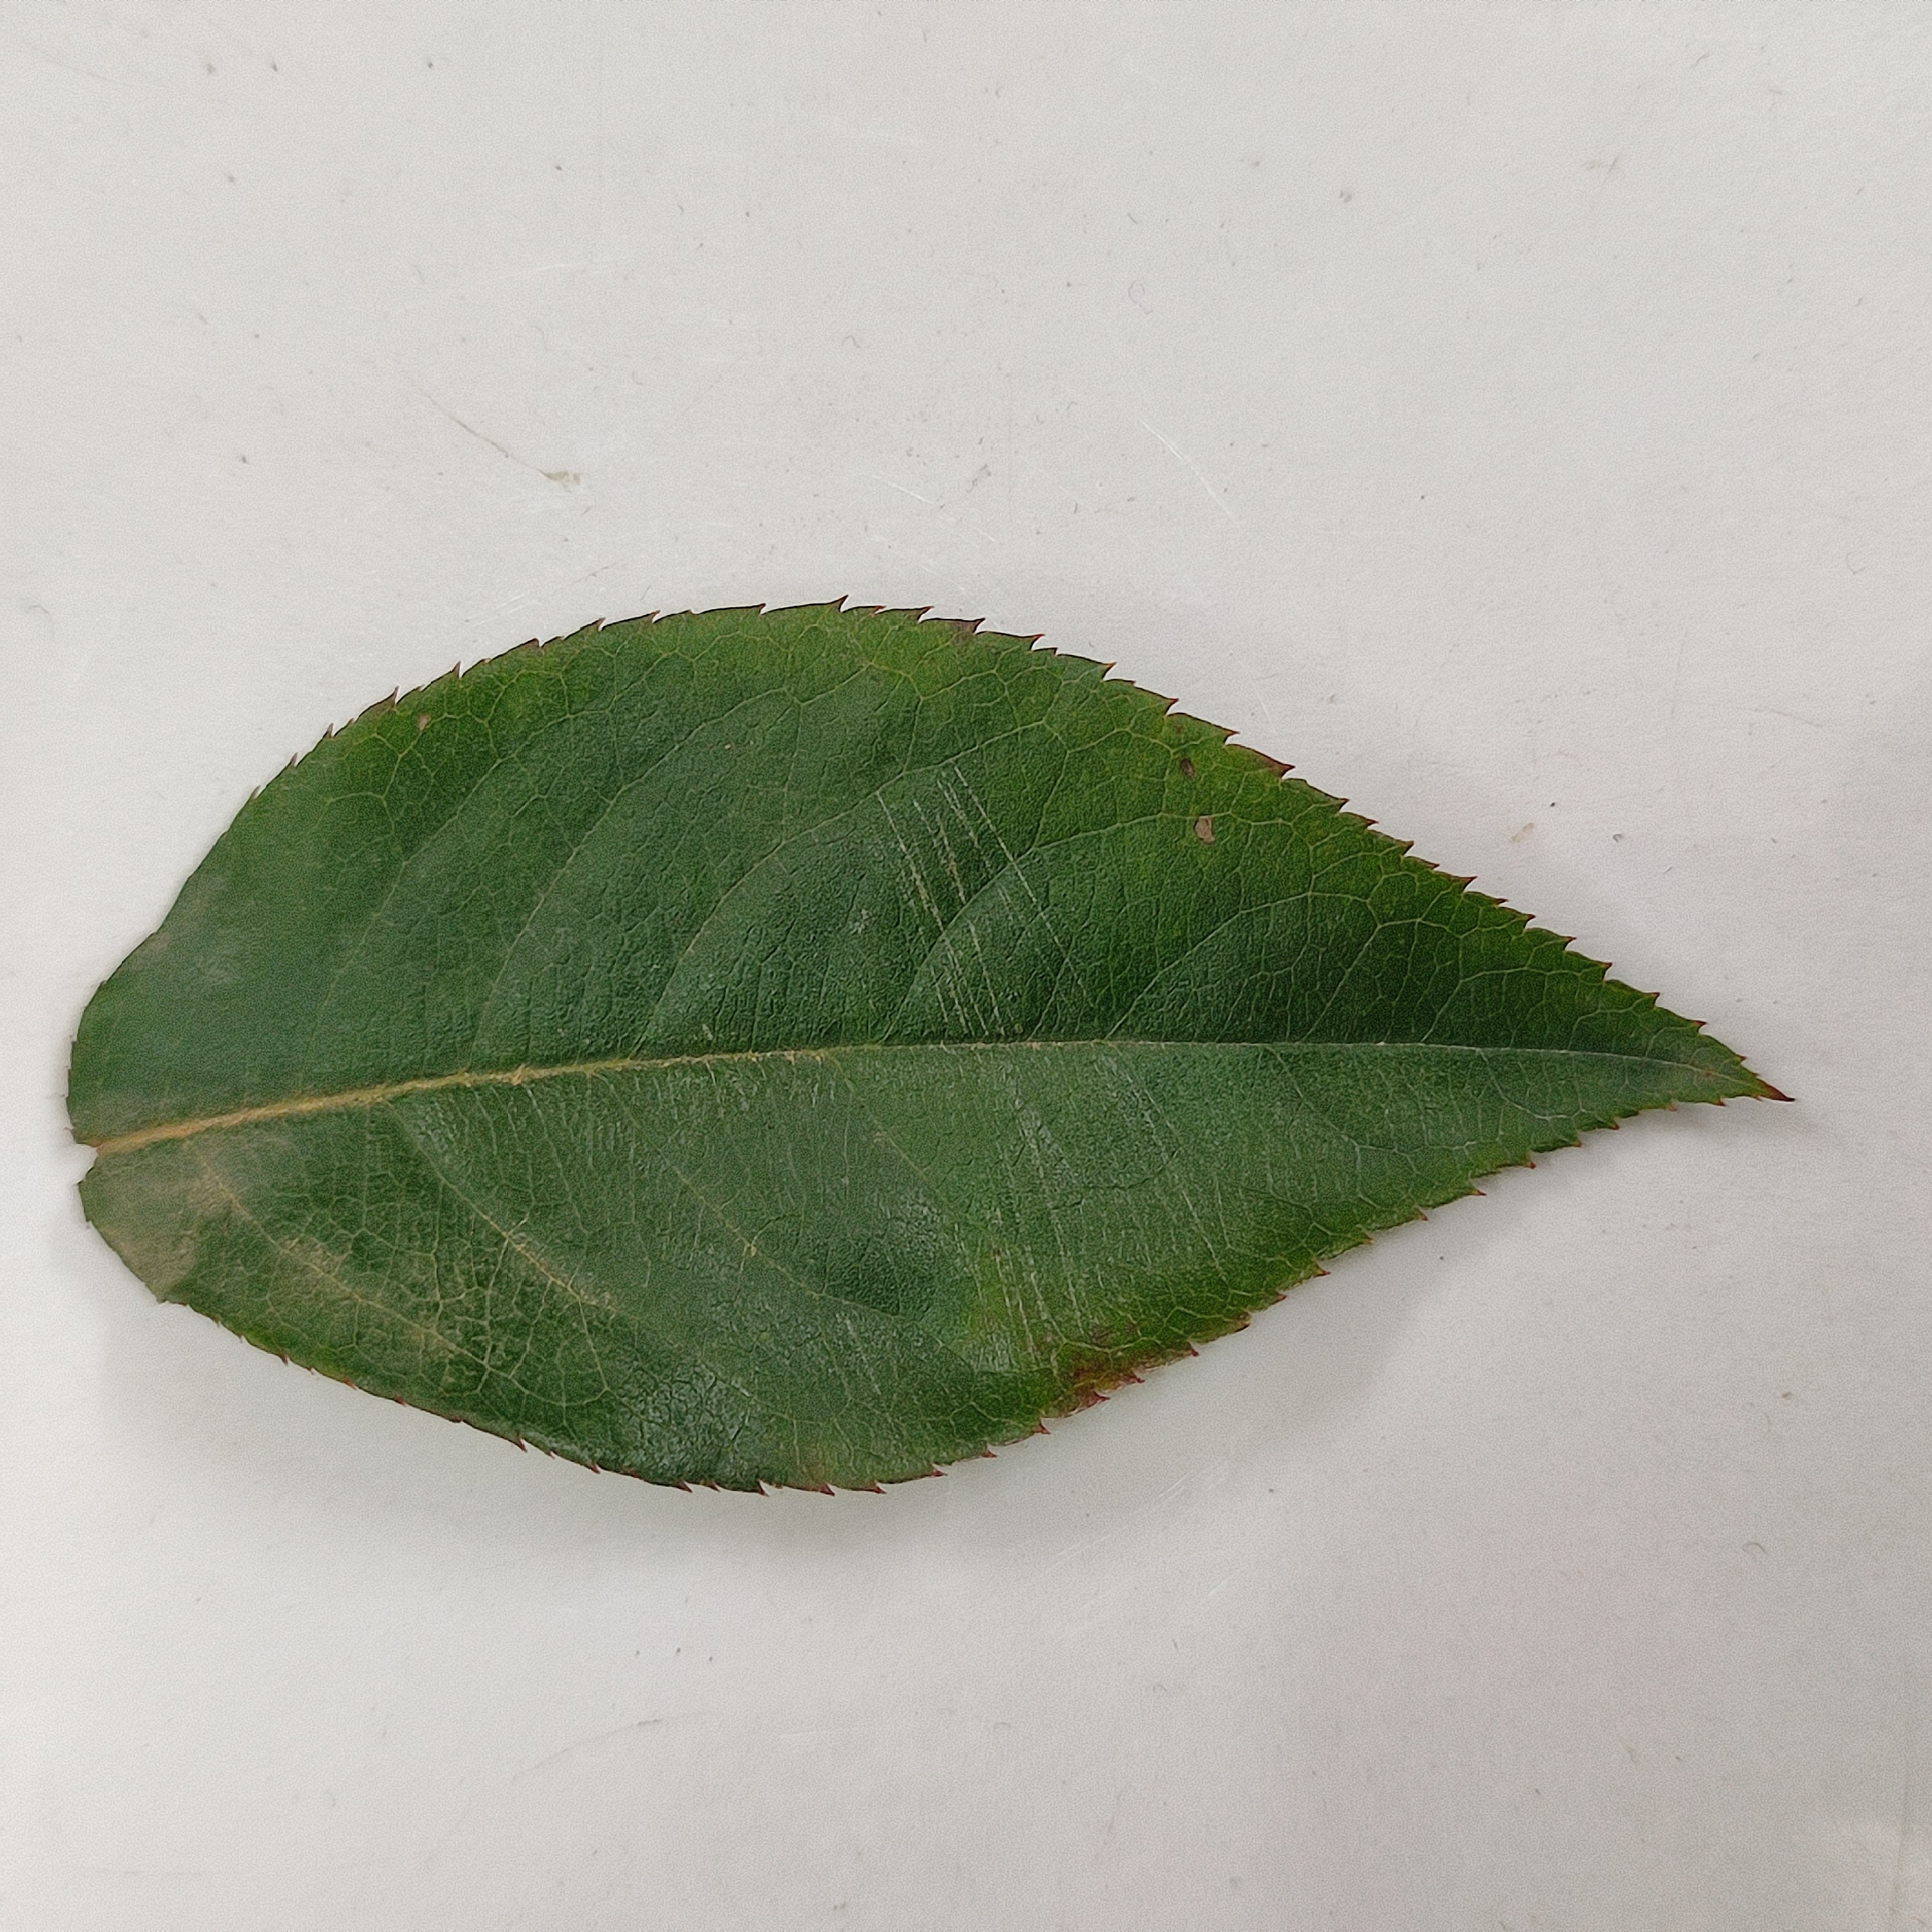
Label: Healthy Leaf